Tver Karelians

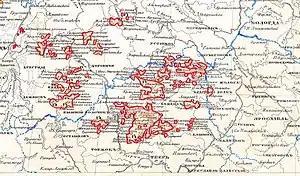
Fragment of the Ethnographic map of European Russia by Peter von Köppen, 1851. Areas of settlement of the Karelians are highlighted (No. 14).

Tver Karelians are a people who inhabit regions of Tver, Saint Petersburg, and Moscow. Their dialect is remarkable in that it does not borrow from other Balto-Finnic languages due to centuries of geographical isolation. Although the number of Tver Karelian people was about 14,633 in 2002, very few (about 25 in one census) named the dialect as their primary language. The number of Tver Karelians was 7,394 in 2010 and 2,764 in 2020.